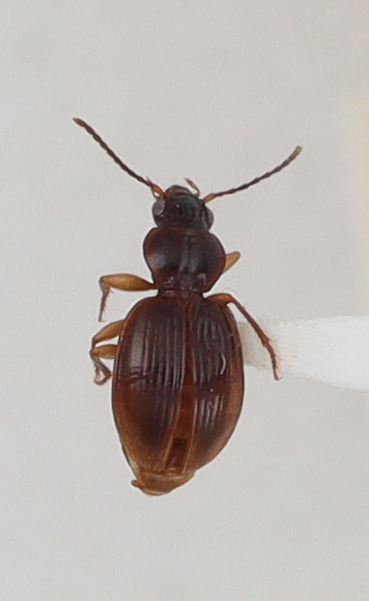
Scientific name: Mecyclothorax discedens
Plot: 4
Trap: S
Collected: 20210713